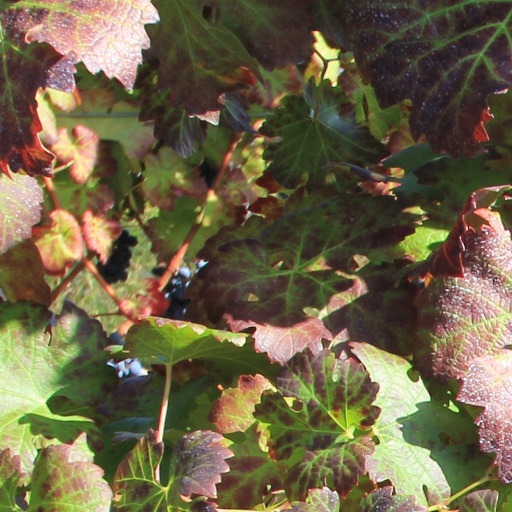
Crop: grape